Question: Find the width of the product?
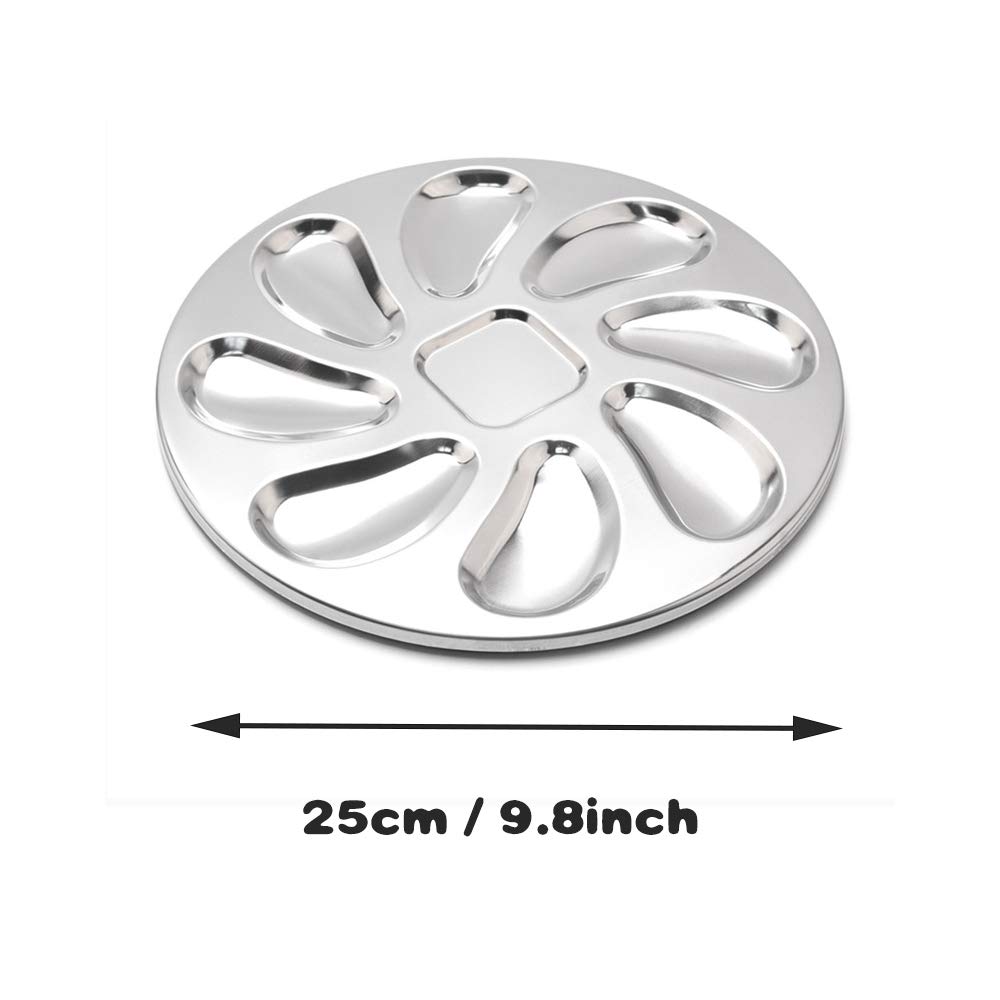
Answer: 25.0 centimetre